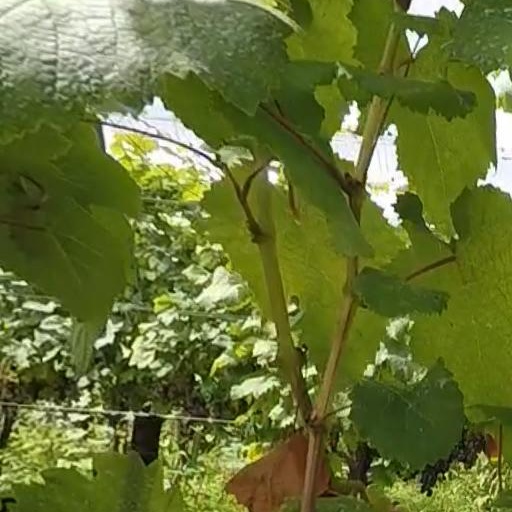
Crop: grape